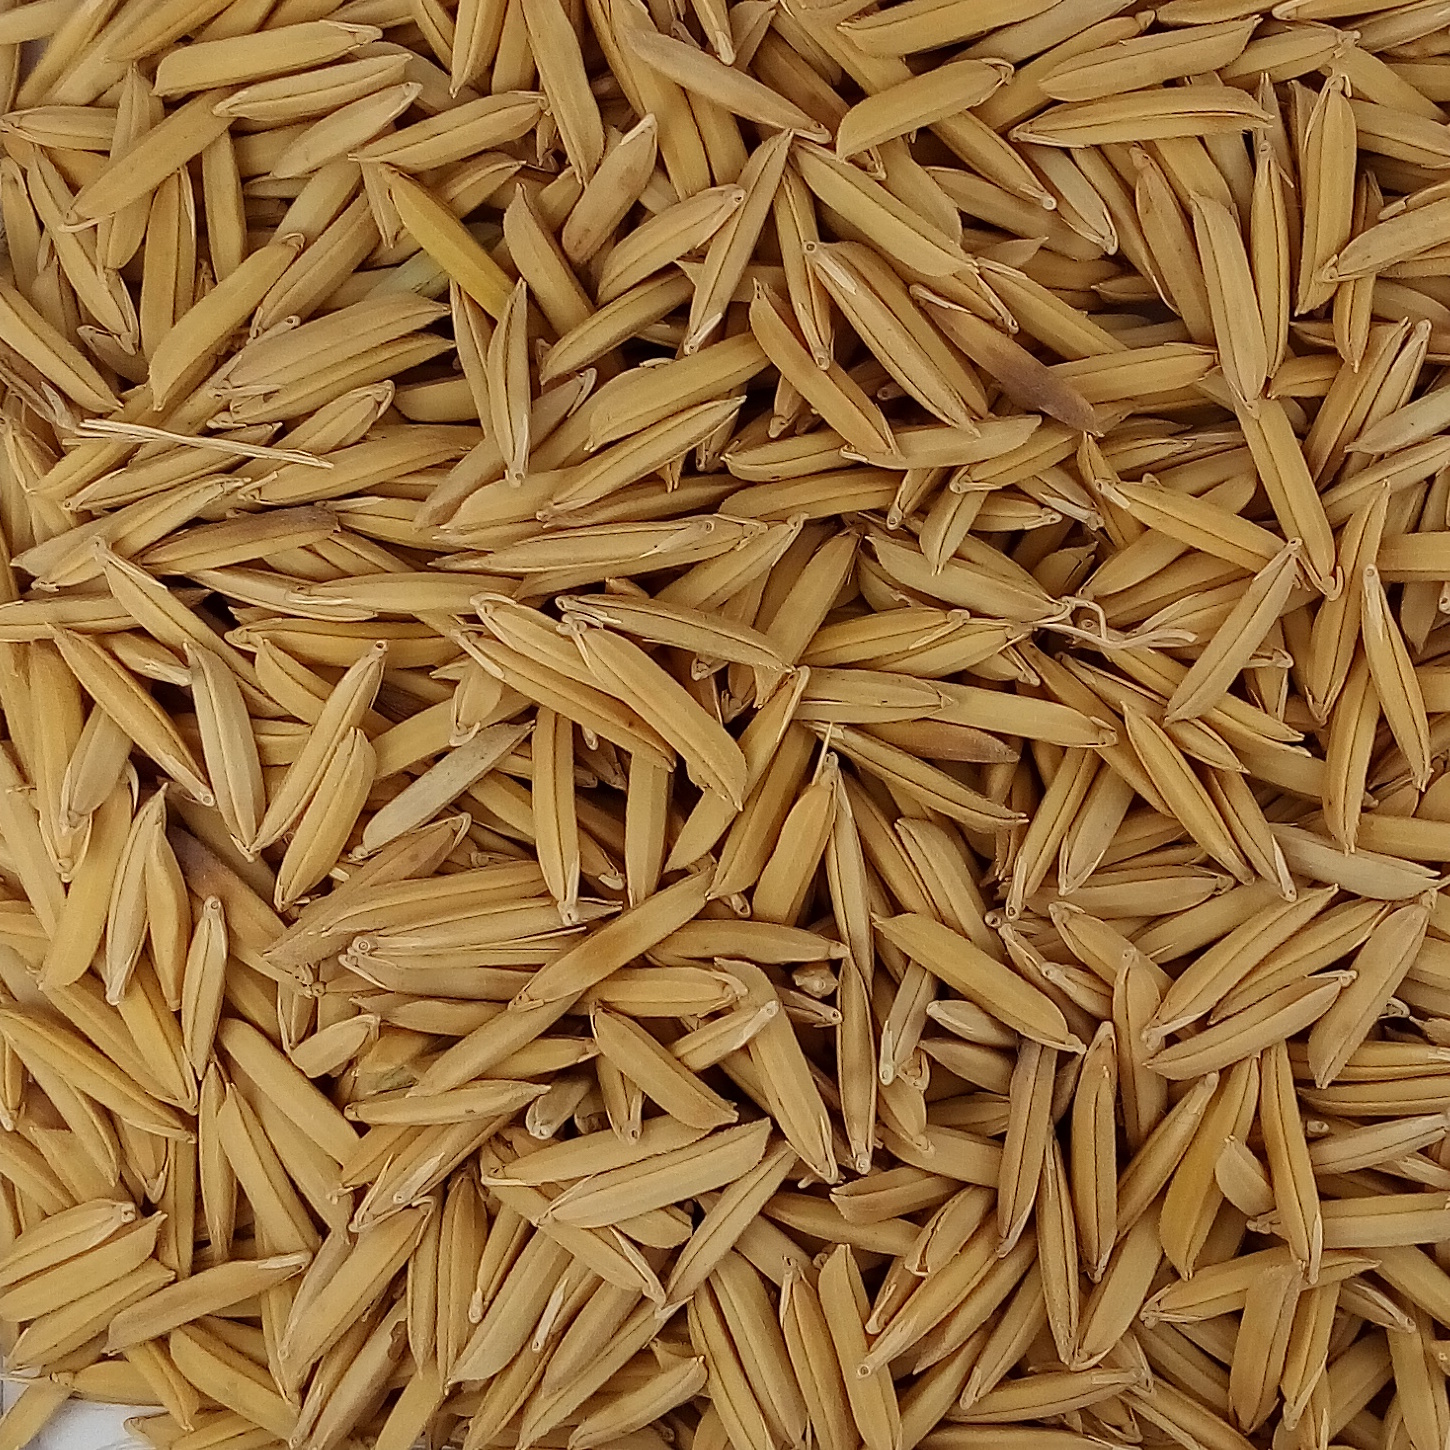
Rice seed variety: 1509